Monier Ventilation Shaft 2

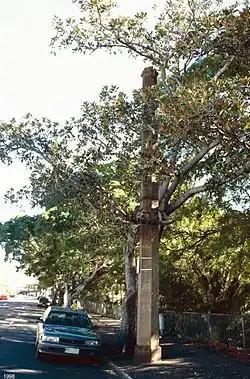
Monier Ventilation Shaft 2, 1998

Monier Ventilation Shaft 2 is a heritage-listed ventilation shaft at 134 St Paul's Terrace, Spring Hill, City of Brisbane, Queensland, Australia. It was designed by Joseph Monier and built . It was added to the Queensland Heritage Register on 4 August 1998.